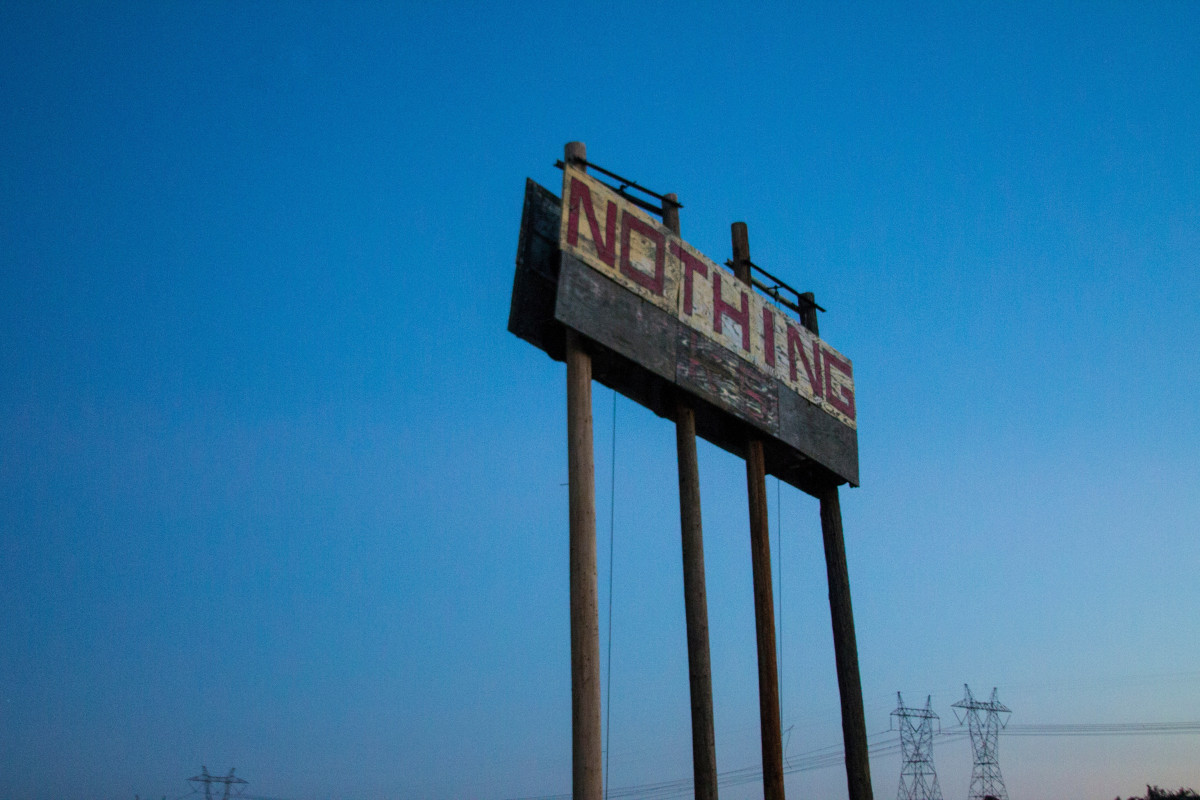
Tags: sign, tower